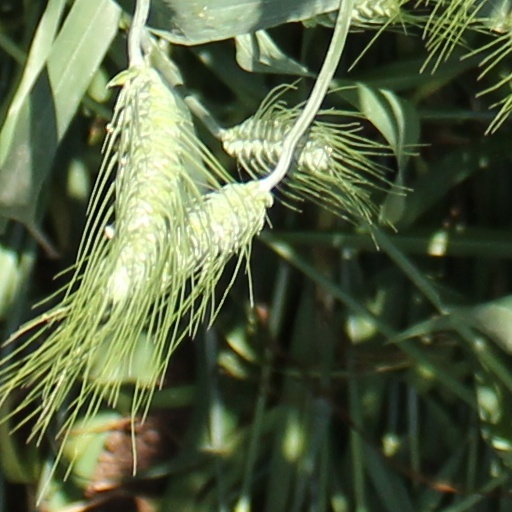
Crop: wheat